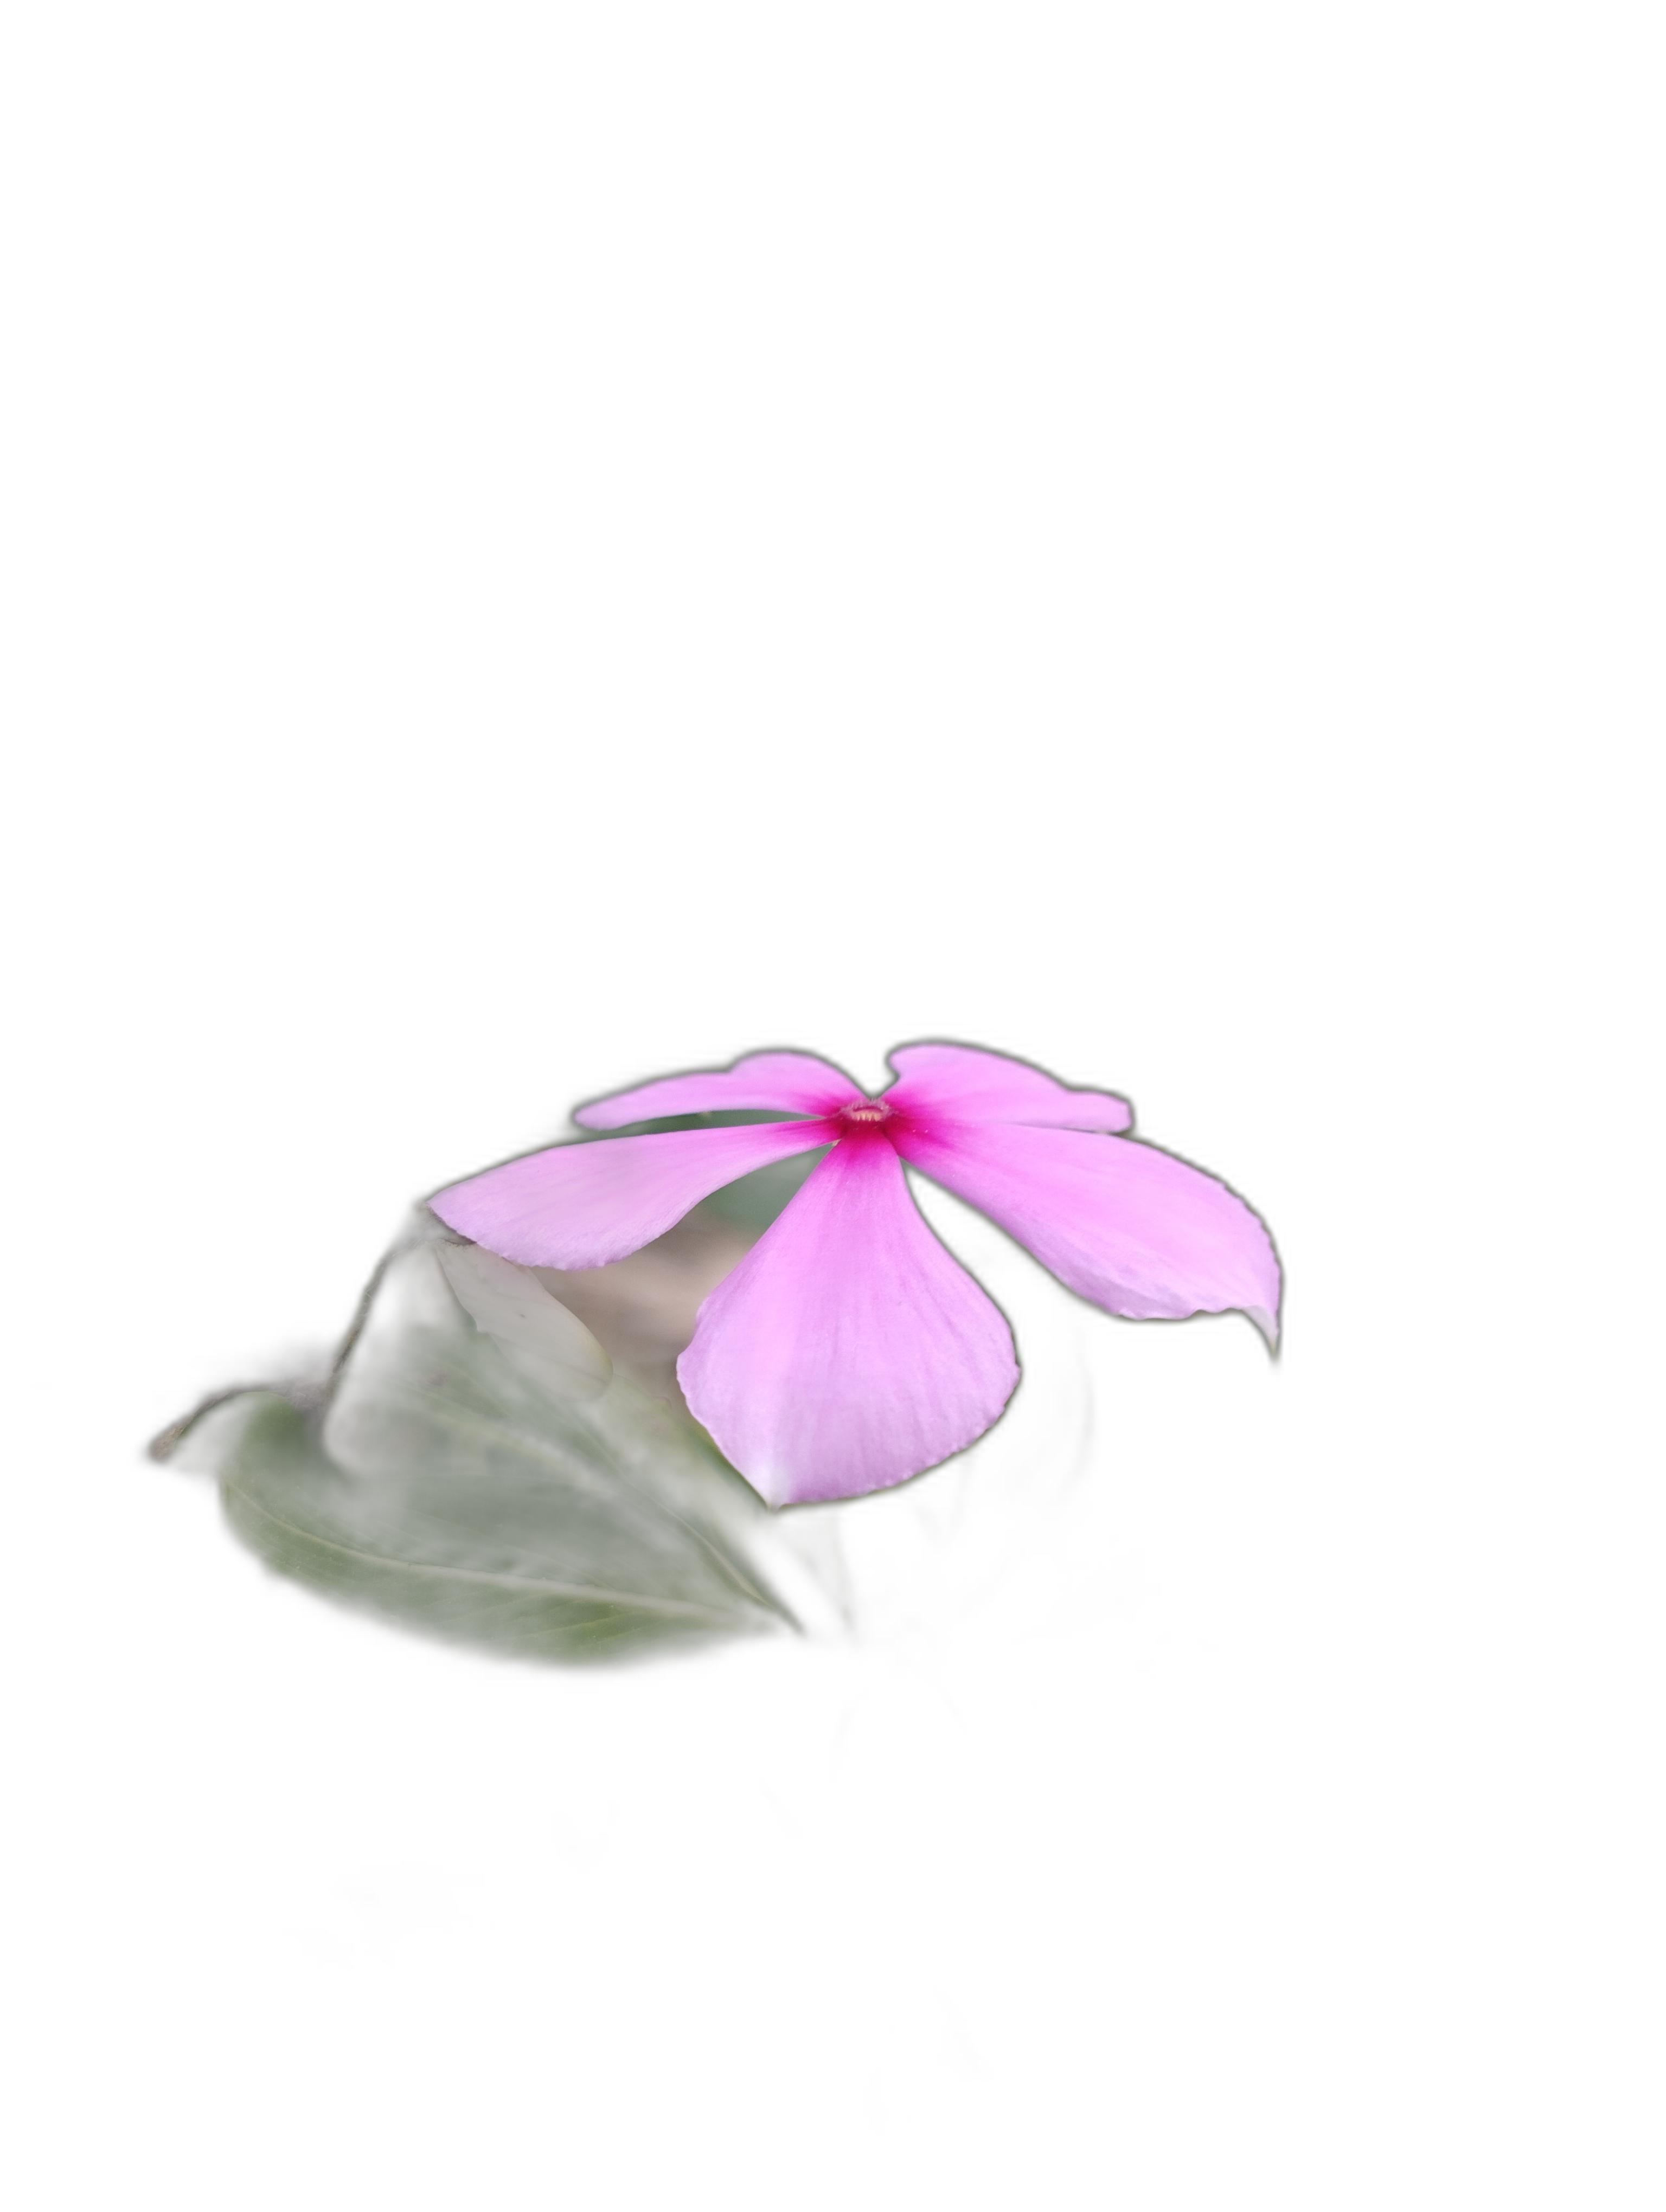
Label: Madagascar periwinkle